Dexter Kernich-Drew

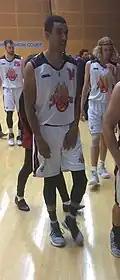

On 9 May 2017, Kernich-Drew signed with the Rockingham Flames of the State Basketball League for the rest of the 2017 season. On 8 July, he had 38 points in a 105–103 win over the East Perth Eagles. On 17 July, he was ruled out for the rest of the SBL season after suffering a broken jaw against the Perry Lakes Hawks three days earlier. In 10 games for the Flames, he averaged 21.0 points, 5.2 rebounds and 2.5 assists per game.